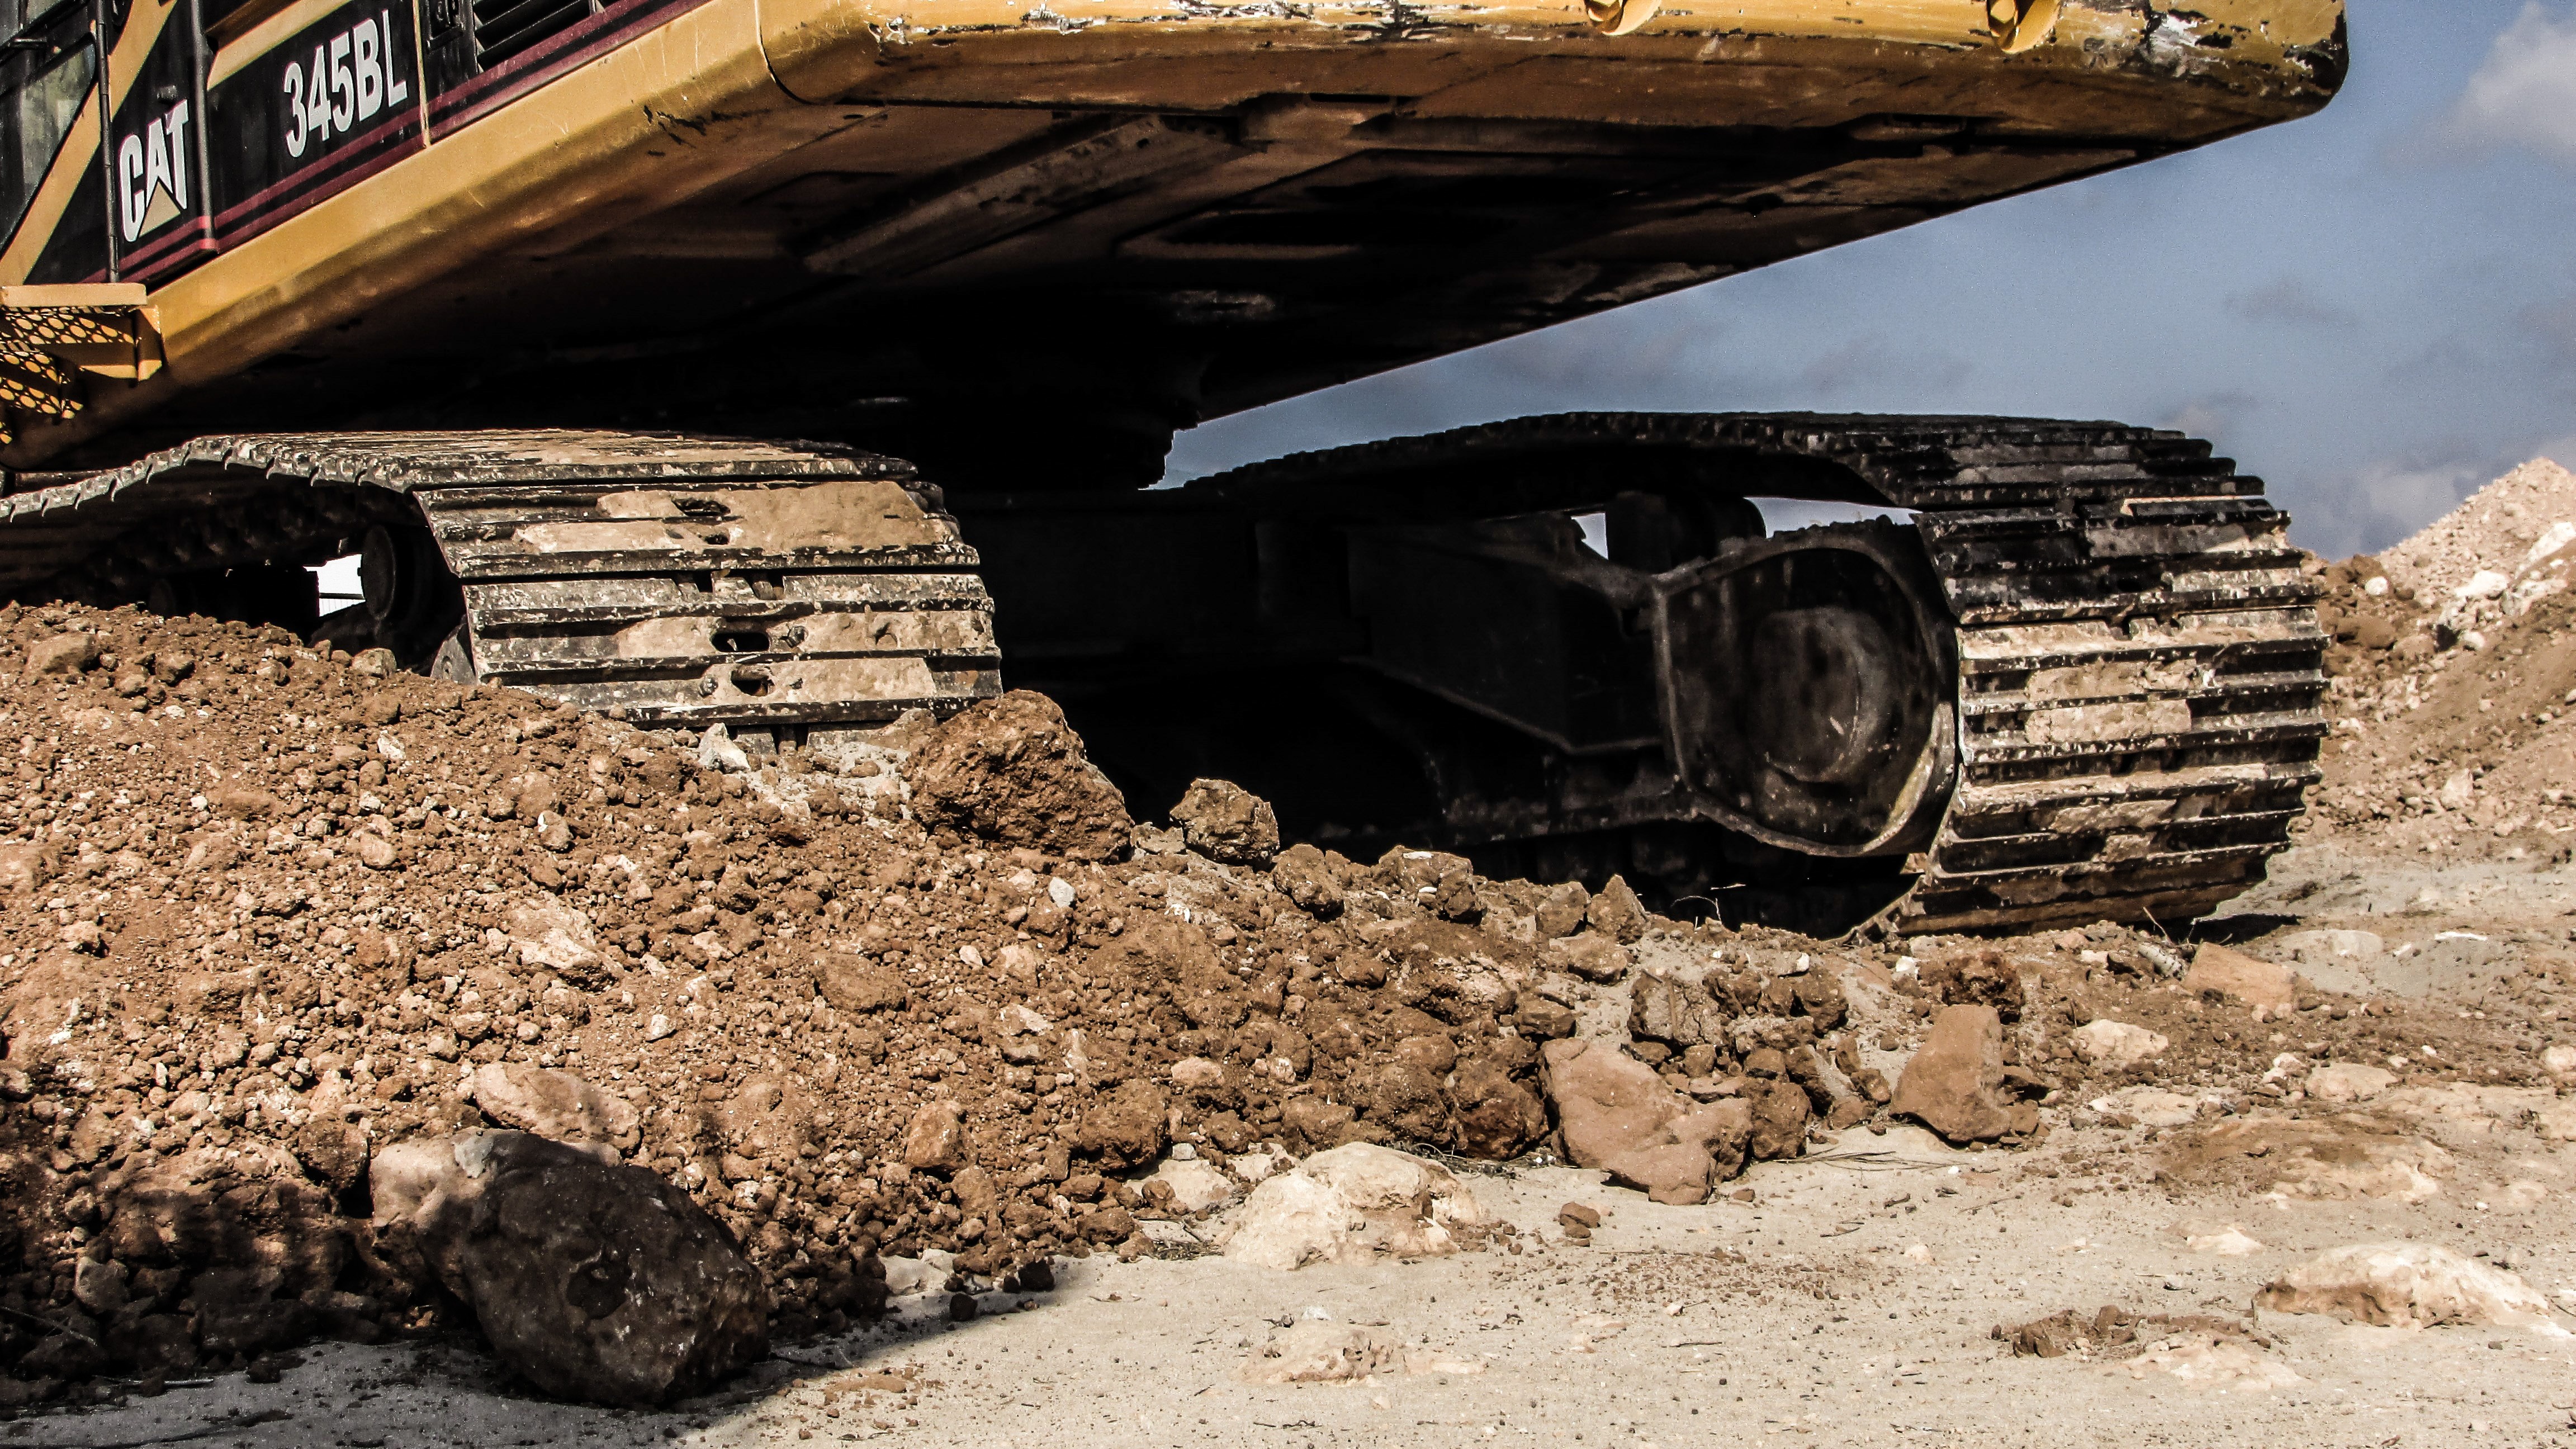
wood, car, transport, construction, vehicle, soil, machinery, material, caterpillar, rubble, ruins, heavy equipment, heavy machine, construction equipment, off roading